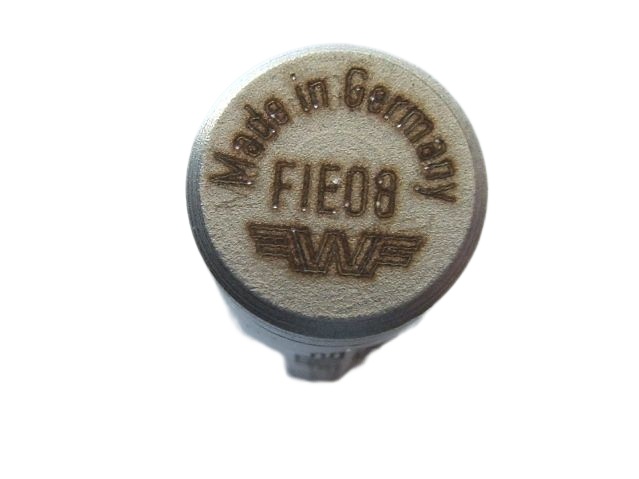
FWF Epee Tip FIE08
FWF epee tip Made in Germany
Brand: FWF
Category: Sporting Goods > Athletics > Fencing > Fencing Weapons > Fencing Epees